Ron Hillyard

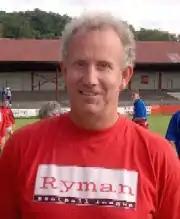
Hillyard in 2001

Ronald William Hillyard (born 31 March 1952) is an English former football goalkeeper. He spent seventeen years playing for Gillingham, for whom he holds the record for the most matches played in all competitions.